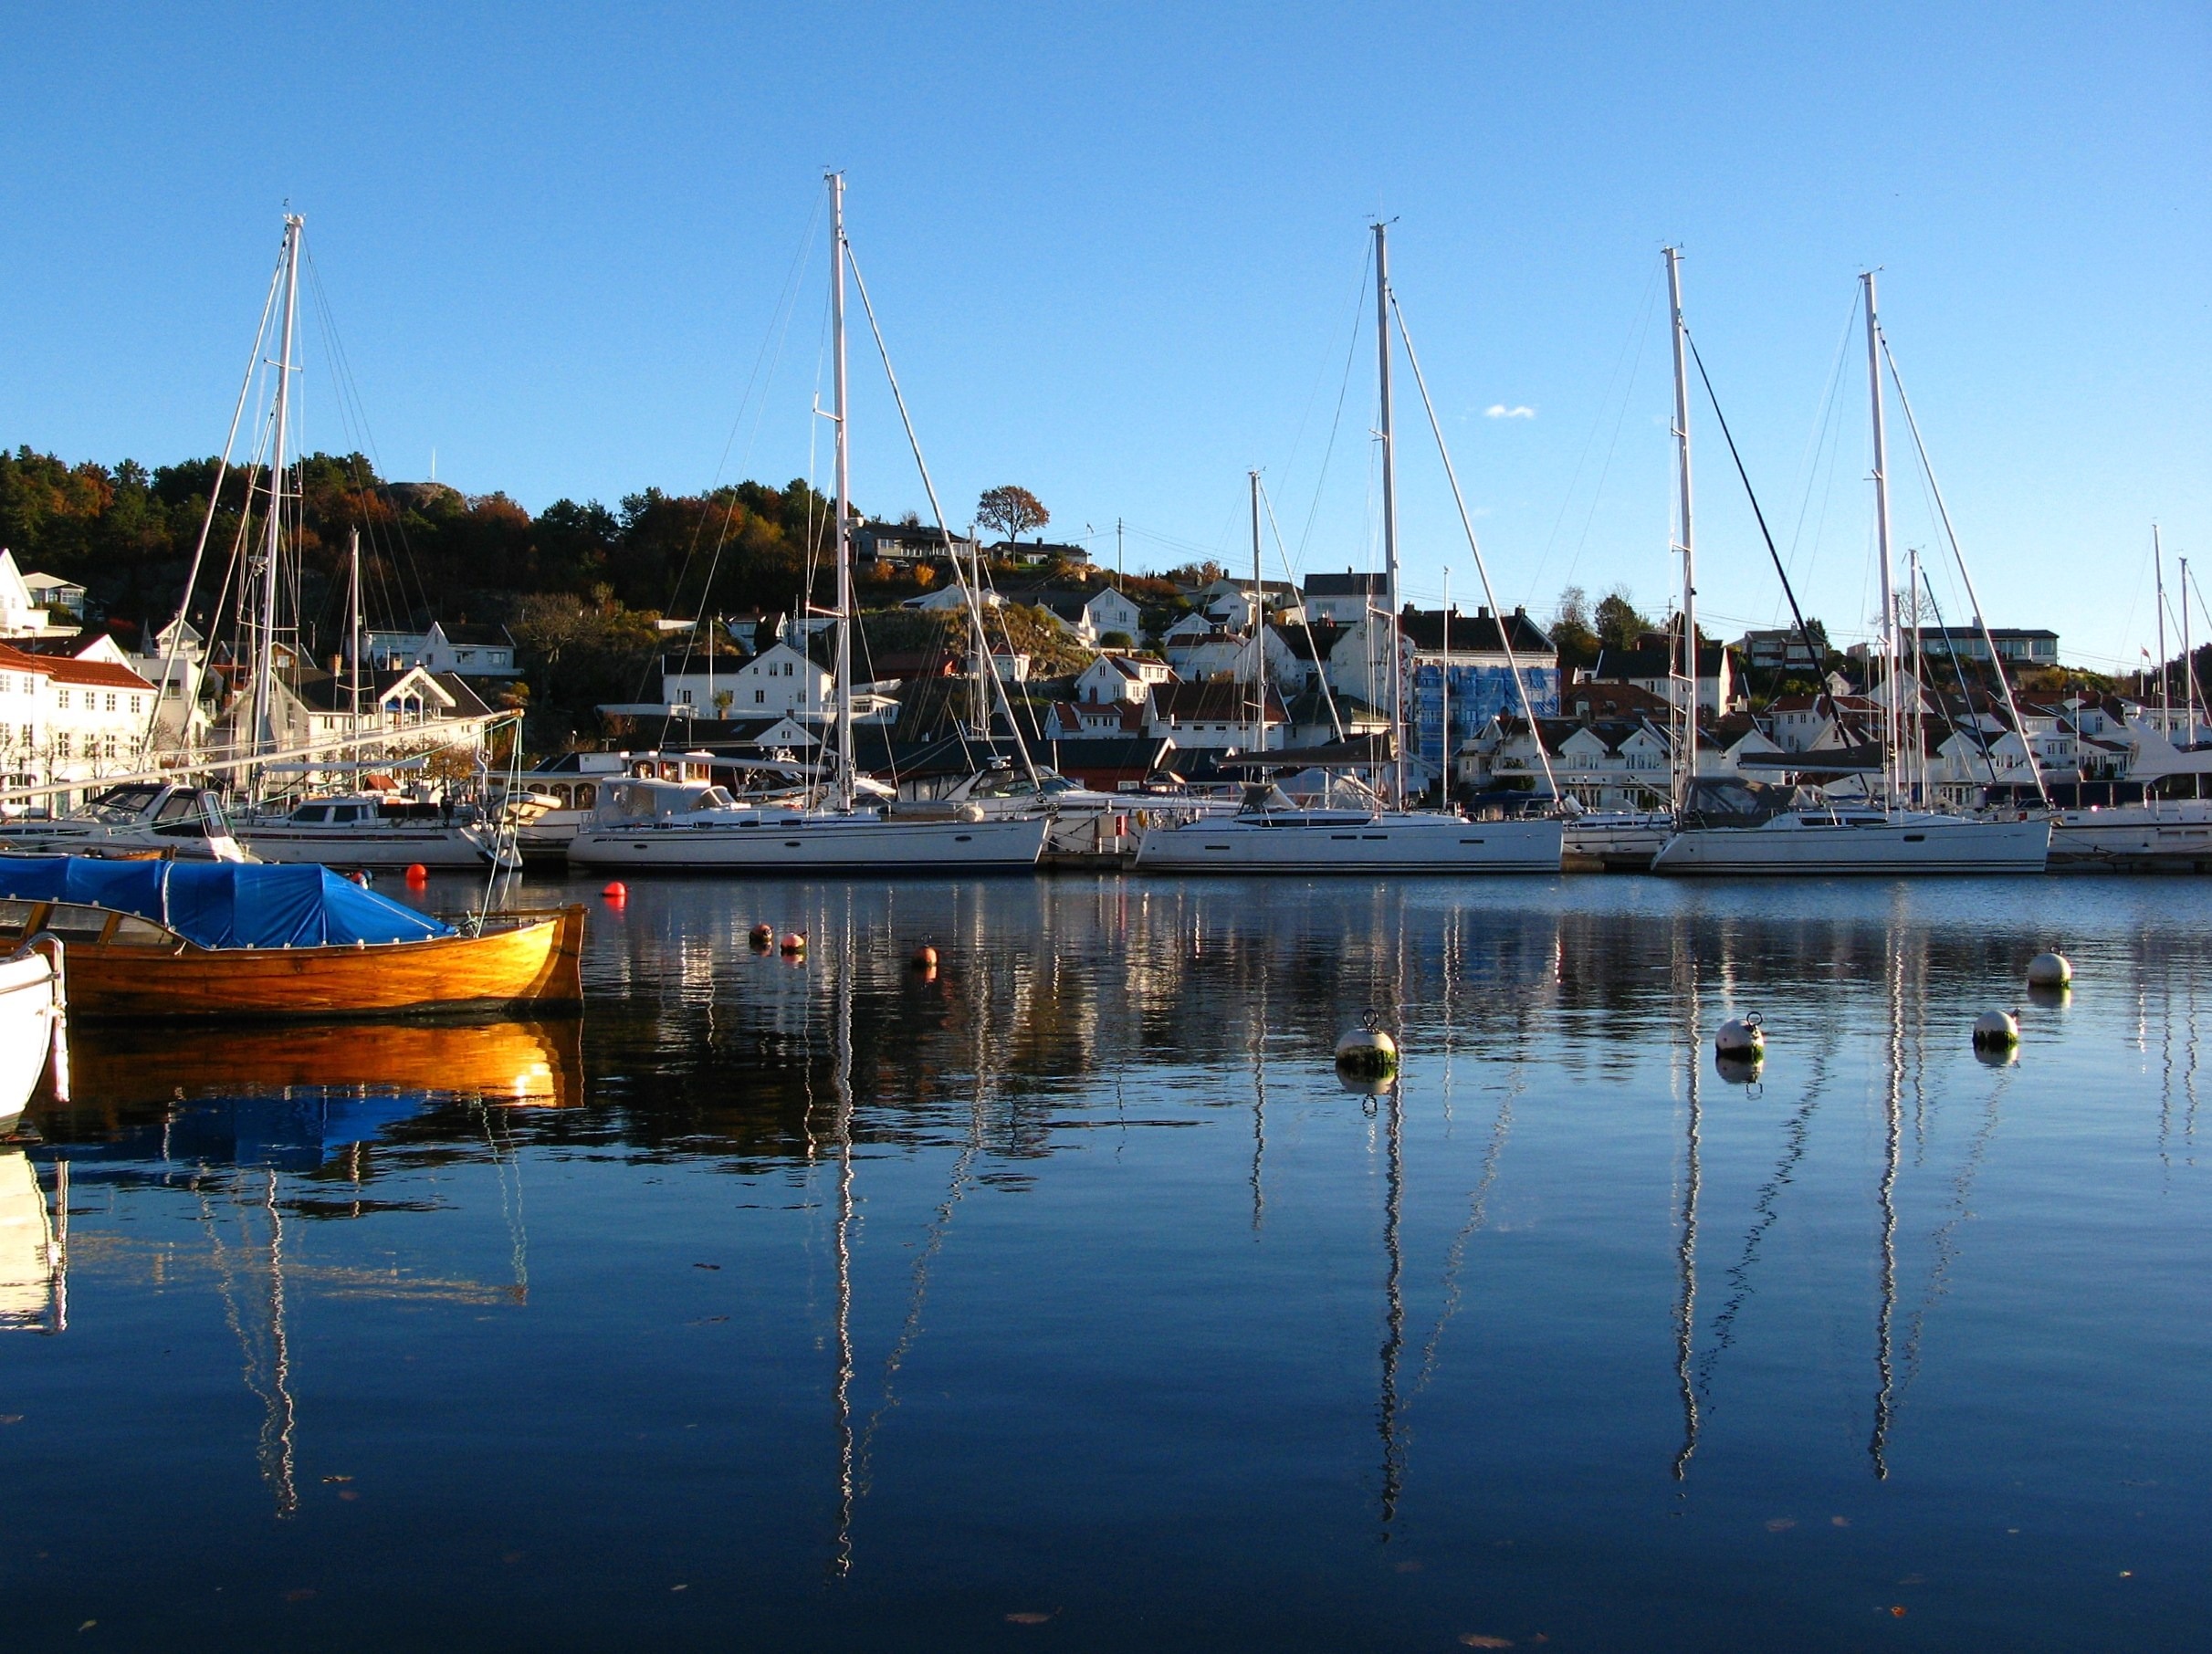
sea, water, dock, light, sky, sunshine, boat, clear, reflection, vehicle, bay, harbor, blue, marina, port, sailboat, homes, boats, channel, watercraft, norway, mirroring, scandinavia, morgenstimmung, wooden boat, south norway, grimstad